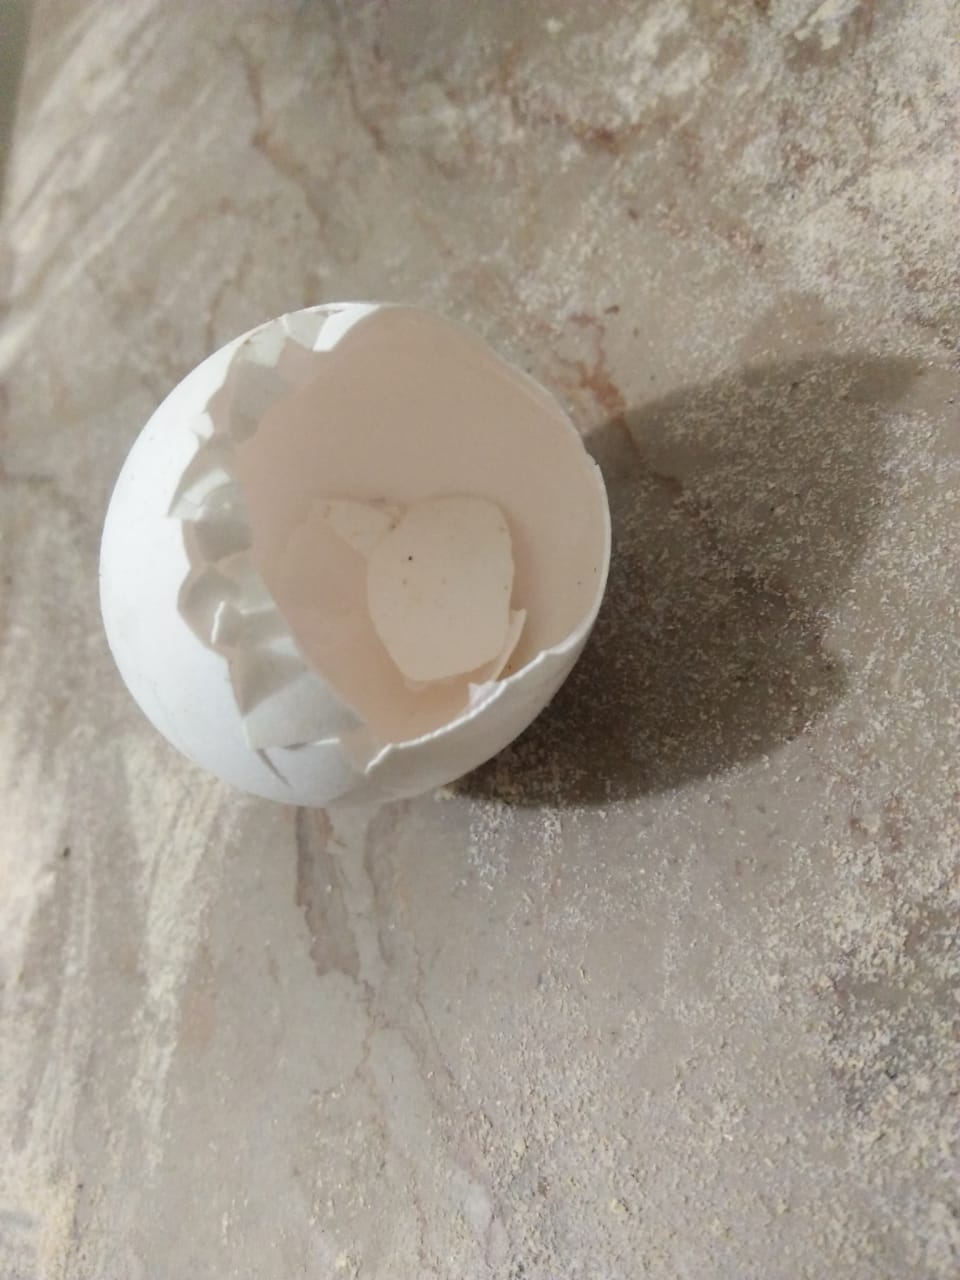
Label: eggshells